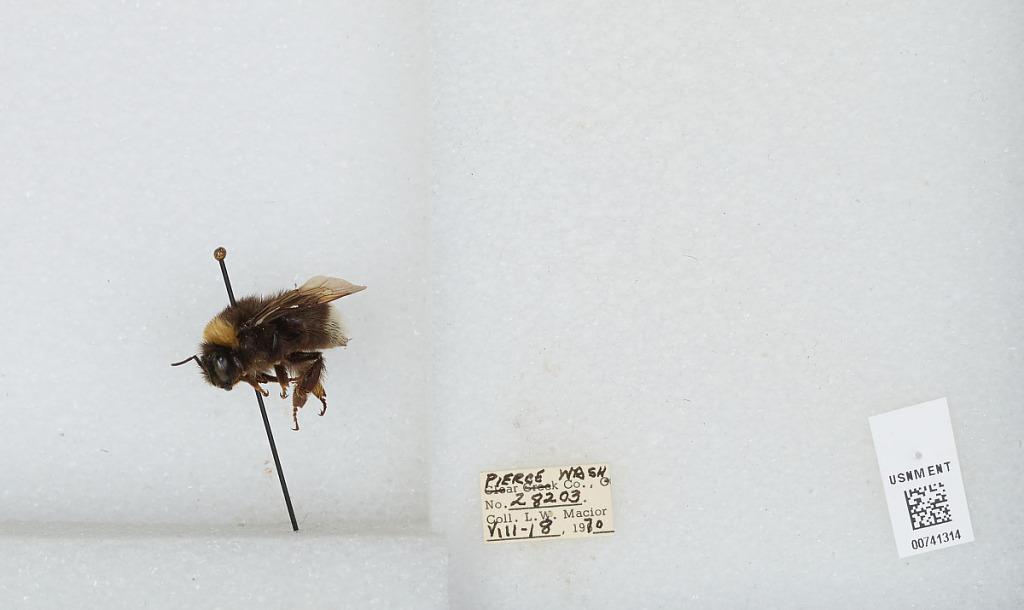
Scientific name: Bombus (Bombus) occidentalis Greene
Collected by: L. Macior
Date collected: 1970-8-18
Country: United States
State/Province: Washington
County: Pierce
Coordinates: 47.05, -122.12